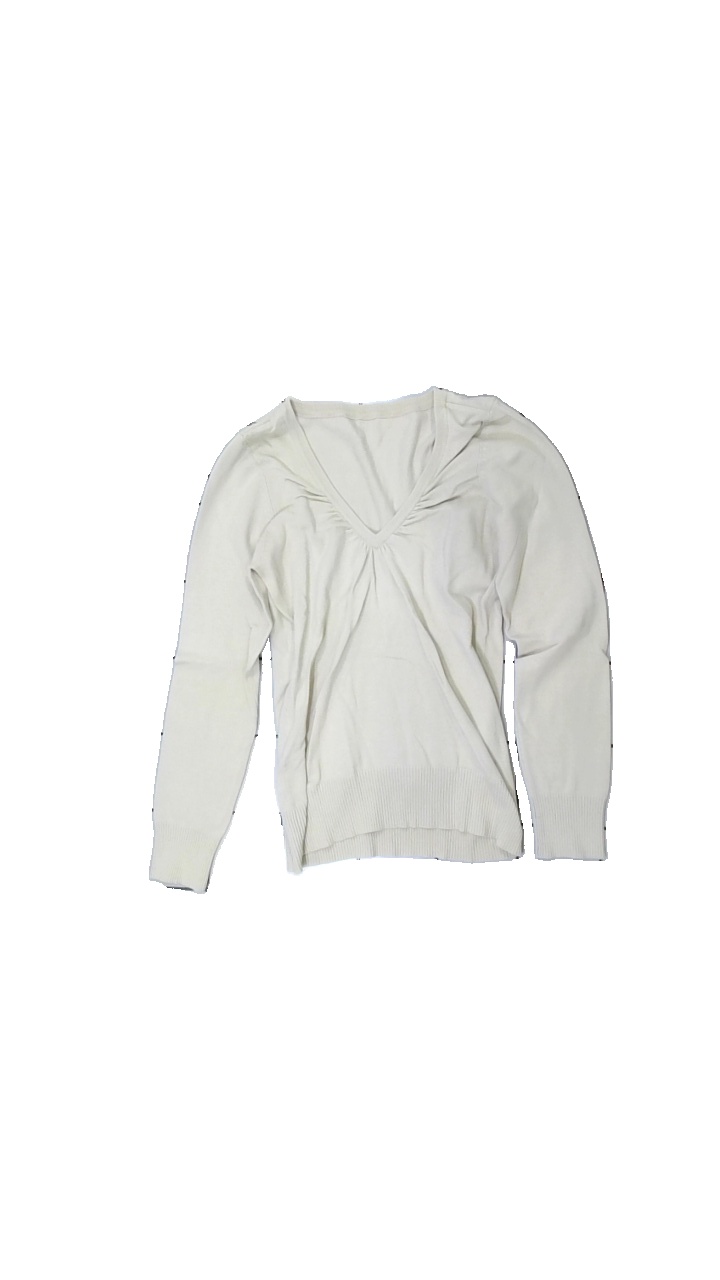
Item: Sweater (Men)
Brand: H&m
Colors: Beige
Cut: Regular, V-collar
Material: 57% cotton, 43% nylon
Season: All
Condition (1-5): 3
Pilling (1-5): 2
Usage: Export
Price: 50-100